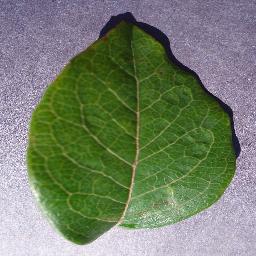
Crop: blueberry
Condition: healthy